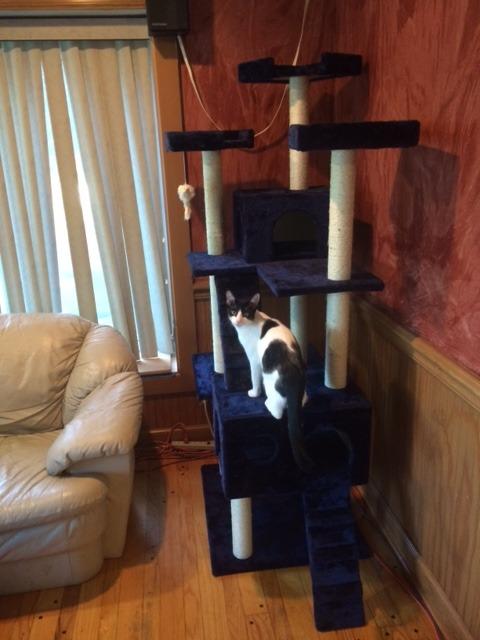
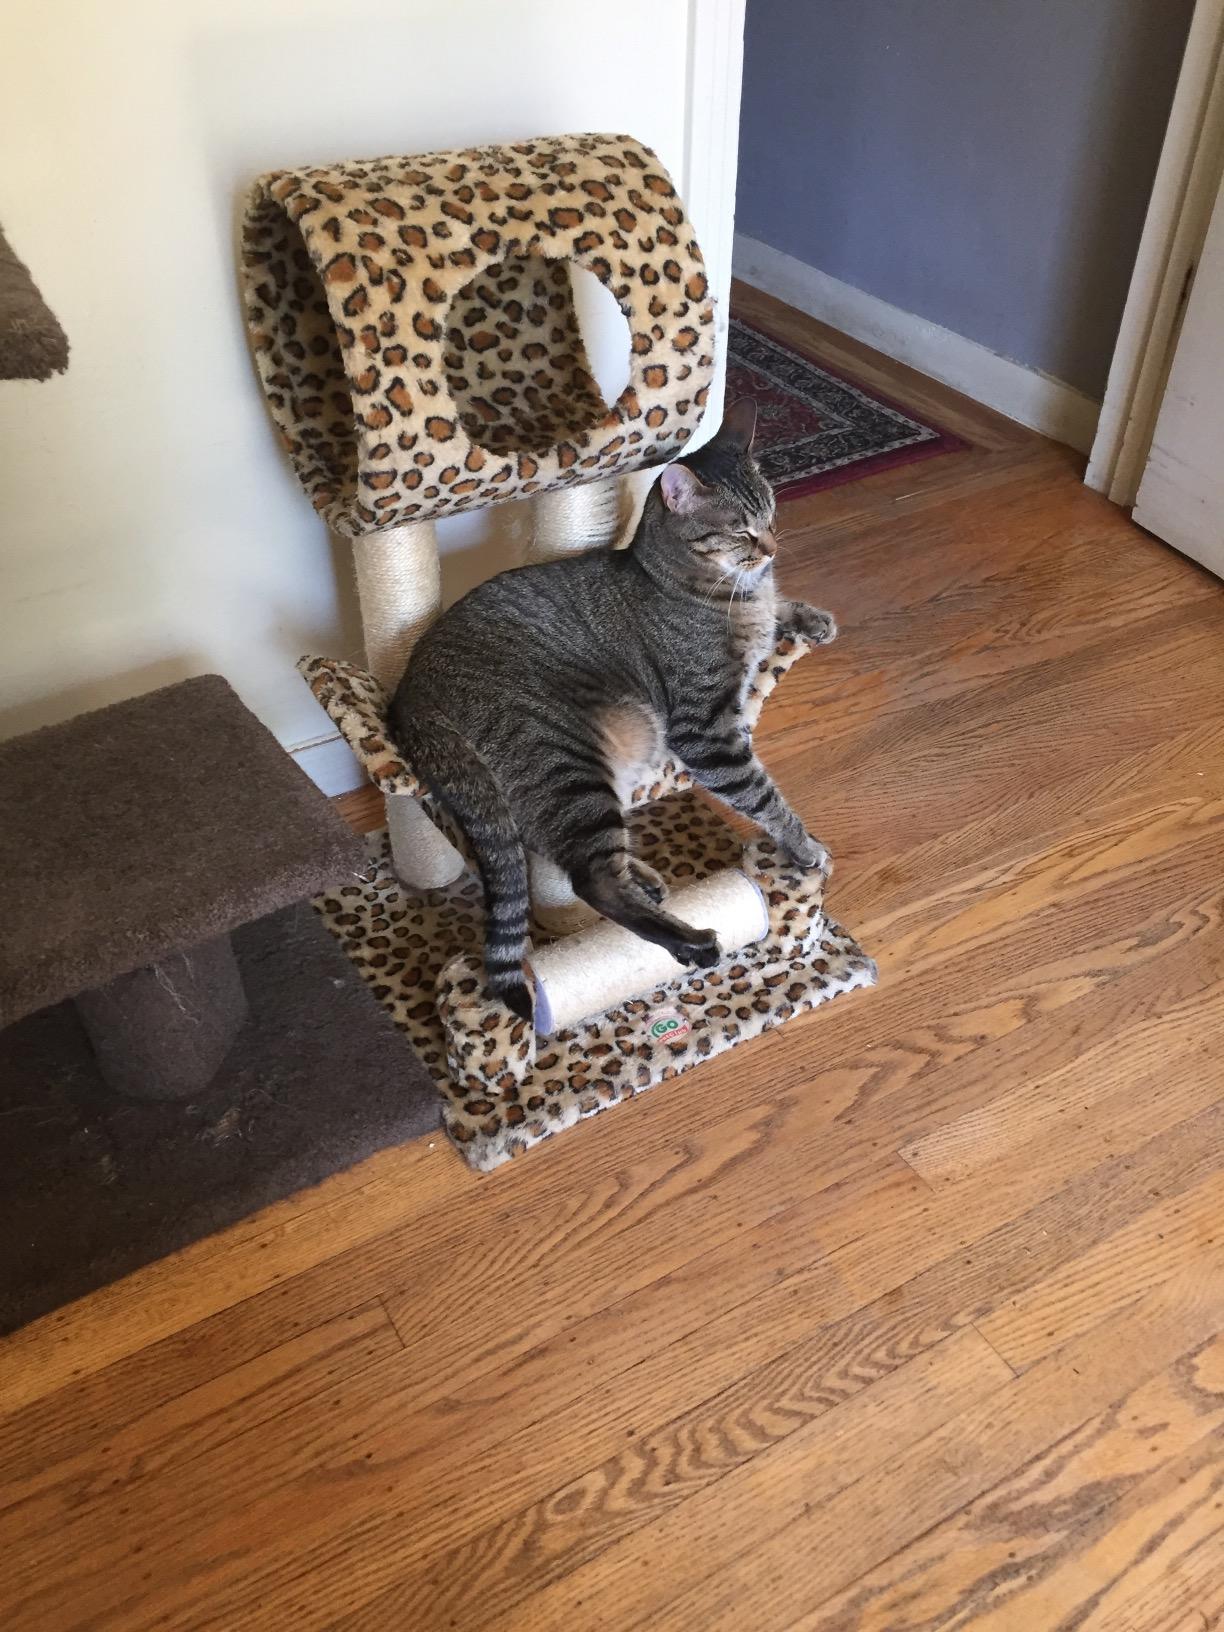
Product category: items_cat tree
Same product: no